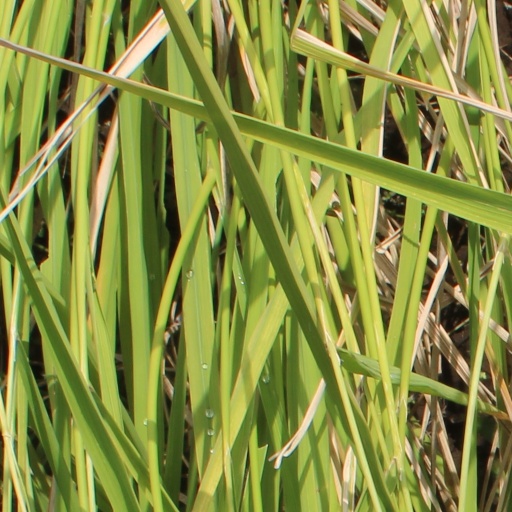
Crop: rice